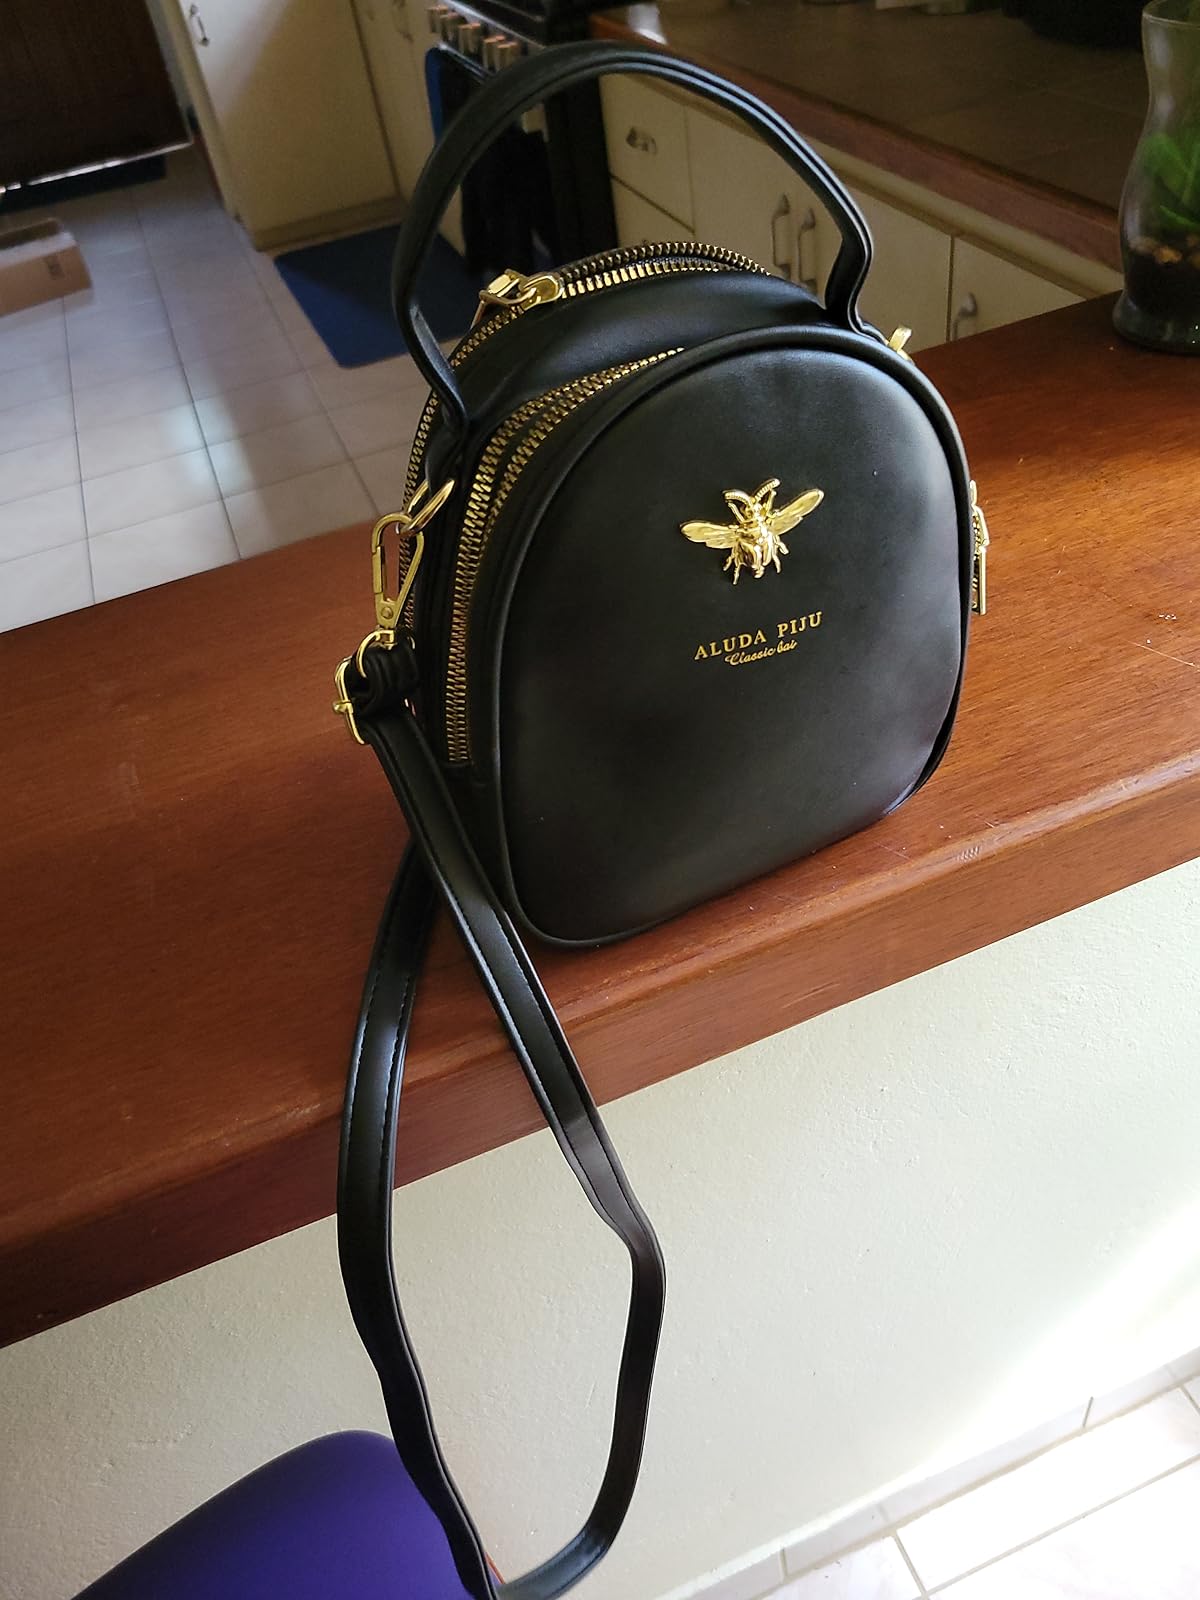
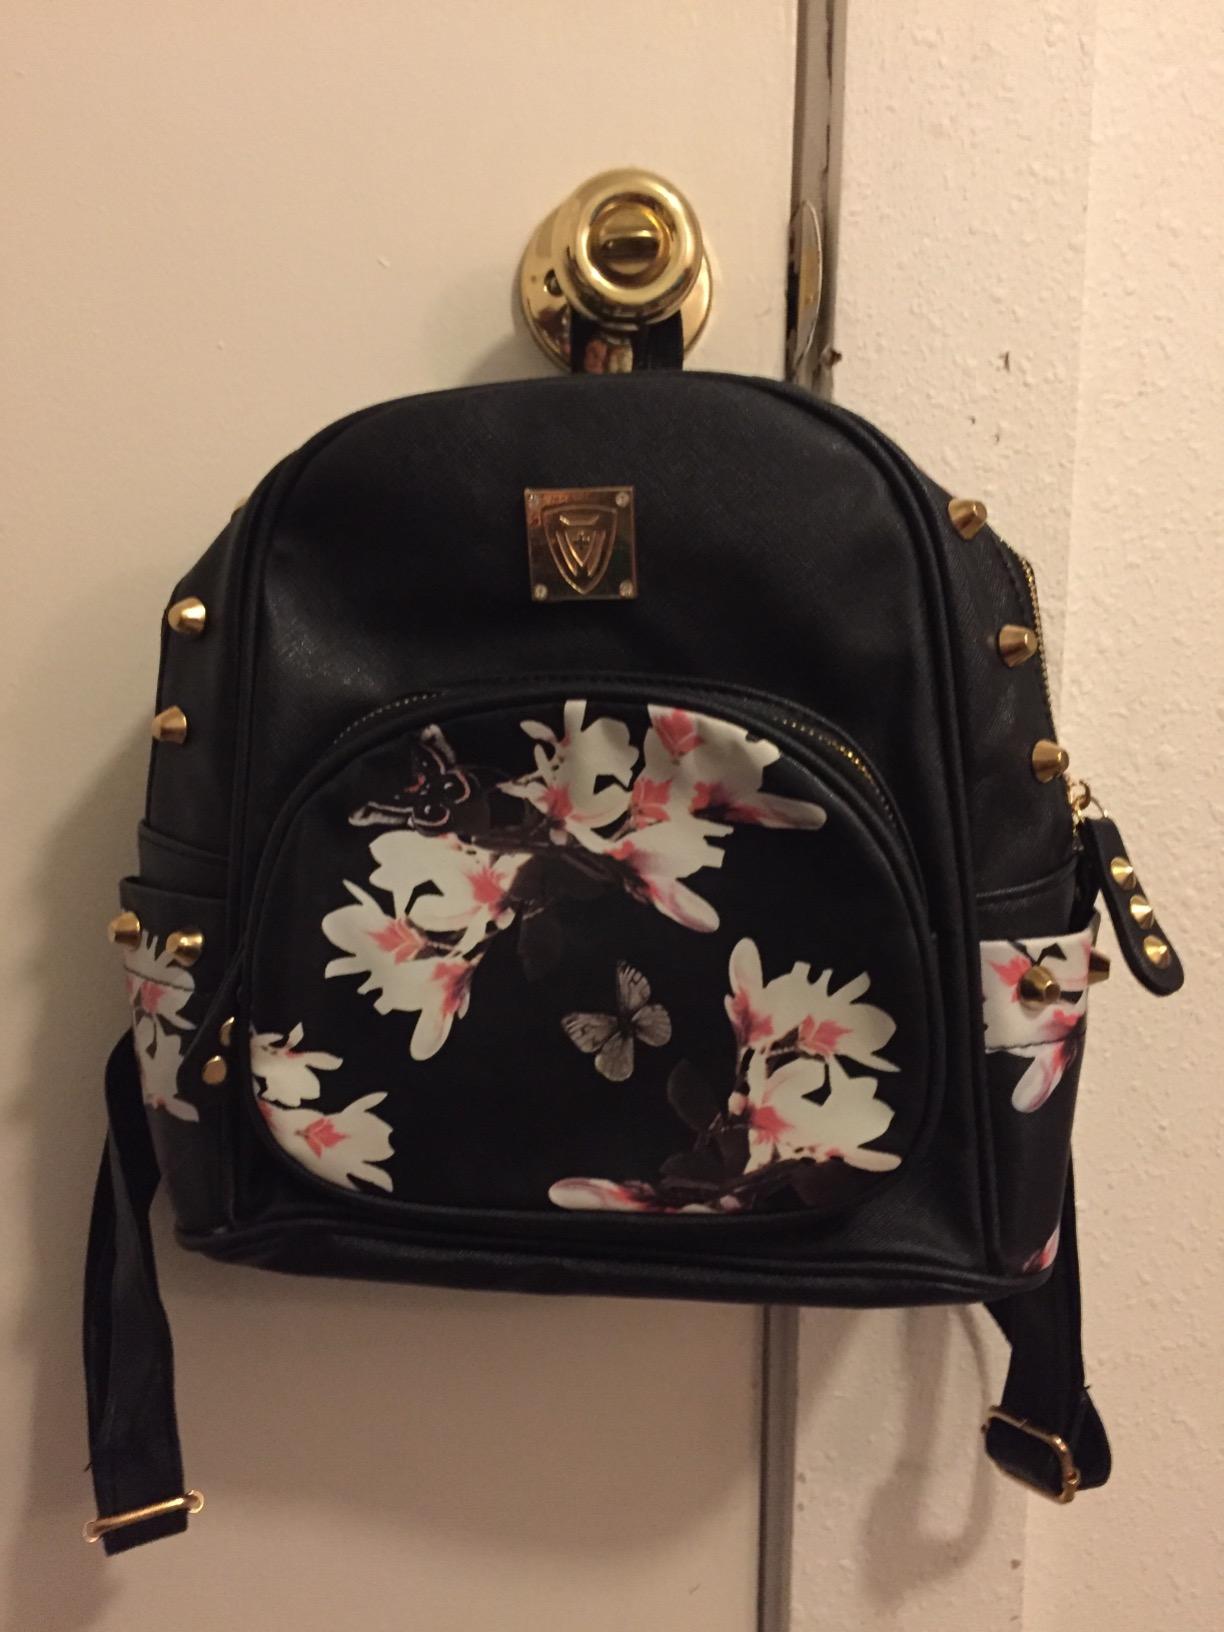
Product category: accessories_handbag
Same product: no